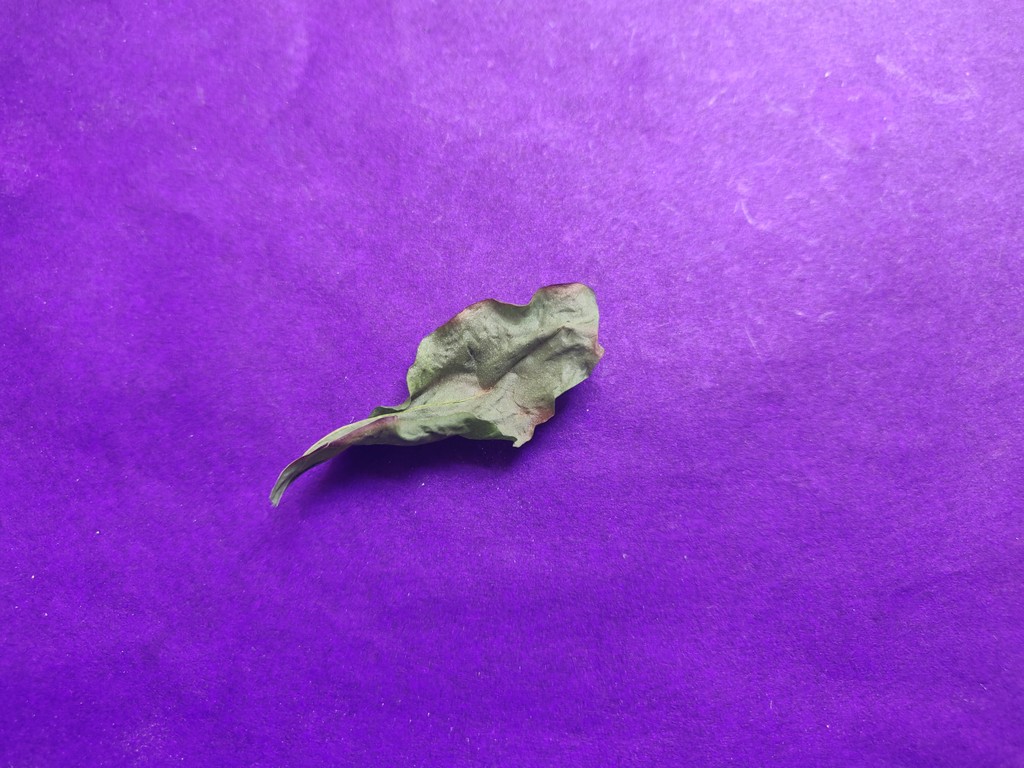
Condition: Dried
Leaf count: single
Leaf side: unknown